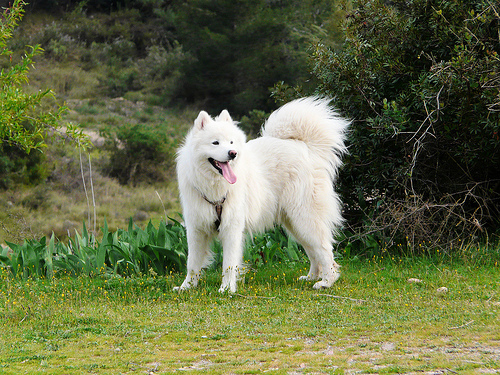
Breed: samoyed